Anglo-Saxon paganism

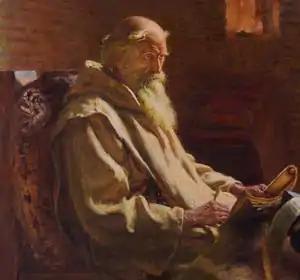
An early 20th-century depiction of Bede, who provides much of the textual information on Anglo-Saxon paganism. Painting by James Doyle Penrose.

Surviving primary textual source material derives from later authors, such as Bede and the anonymous author of the "Life of St Wilfrid", who wrote in Latin rather than in Old English. These writers were not interested in providing a full portrait of the Anglo-Saxons' pre-Christian belief systems, and thus our textual portrayal of these religious beliefs is fragmentary and incidental. Also perhaps useful are the writings of those Christian Anglo-Saxon missionaries who were active in converting the pagan societies of continental Europe, namely Willibrord and Boniface, as well as the writings of the 1st century AD Roman writer Tacitus, who commented upon the pagan religions of the Anglo-Saxons' ancestors in continental Europe. The historian Frank Stenton commented that the available texts only provide us with "a dim impression" of pagan religion in Anglo-Saxon England, while similarly, the archaeologist David Wilson commented that written sources "should be treated with caution and viewed as suggestive rather than in any way definitive".